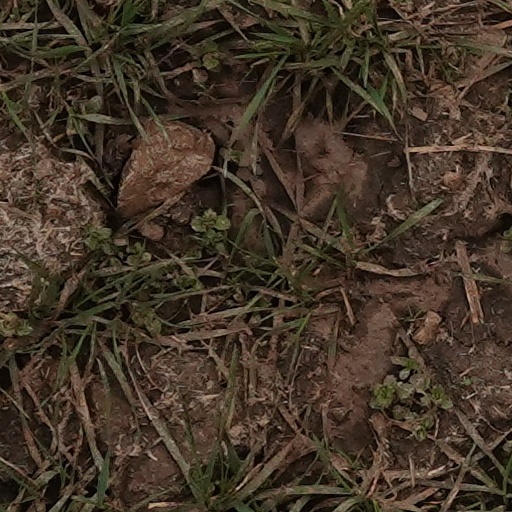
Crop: wheat